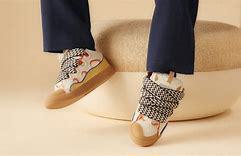
Brand: Lanvin
Model: Curb